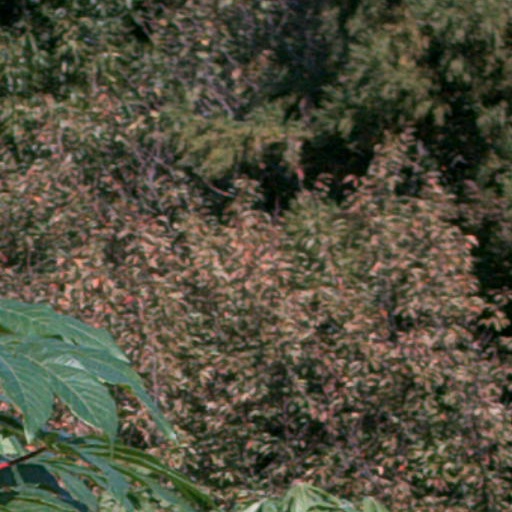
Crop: cassava